Bristol Beaufighter

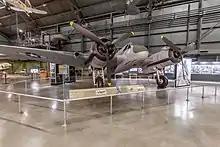
Beaufighter Mk.Ic "A19-43", National Museum of the United States Air Force, 2017

The Beaufighter arrived at squadrons in Asia and the Pacific in mid-1942. A British journalist said that Japanese soldiers called it the "whispering death" for its quiet engines, although this is not supported by Japanese sources. The Beaufighter's Hercules engines used sleeve valves, which lacked the noisy valve gear common to poppet valve engines. This was most apparent in a reduced noise level at the front of the engine.